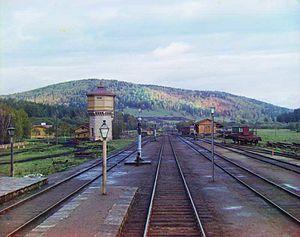
Collection des curiosités remarquables de l'Empire russe par Prokoudine-Gorski est une des premières collections au monde de photographies en couleurs. Elle constitue un patrimoine unique pour les peuples de l'ancien Empire russe et pour toute l'humanité. Son créateur est le célèbre inventeur russe Sergueï Prokoudine-Gorski. Mais il faut remarquer que l'exécution effective de nombreuses photos est due à ses collaborateurs.